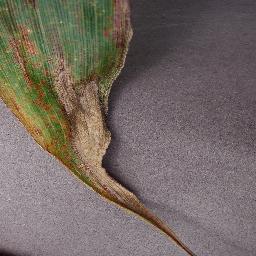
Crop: corn
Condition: (maize)_northern_blight